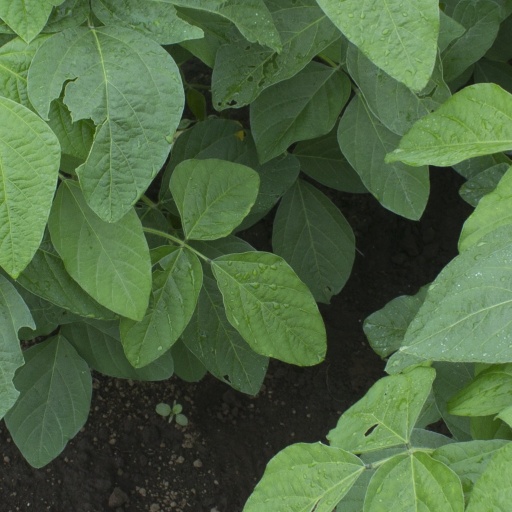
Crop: soybean